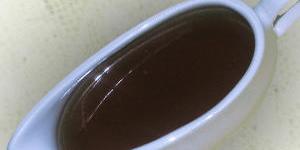
fondo de carne o fondo oscuro